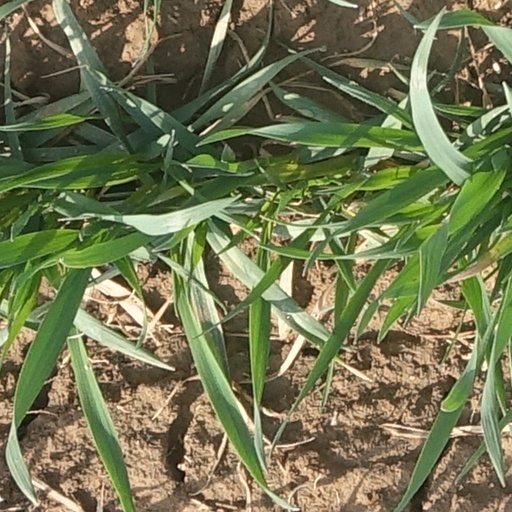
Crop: wheat